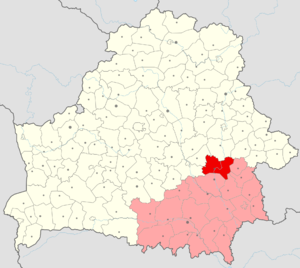
Le raïon de Rahatchow est une subdivision de la voblast de Homiel, en Biélorussie. Son centre administratif est la ville de Rahatchow.